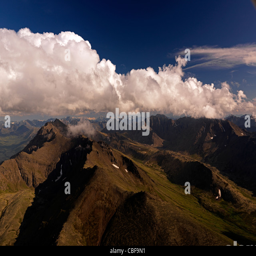
white clouds over mountain range